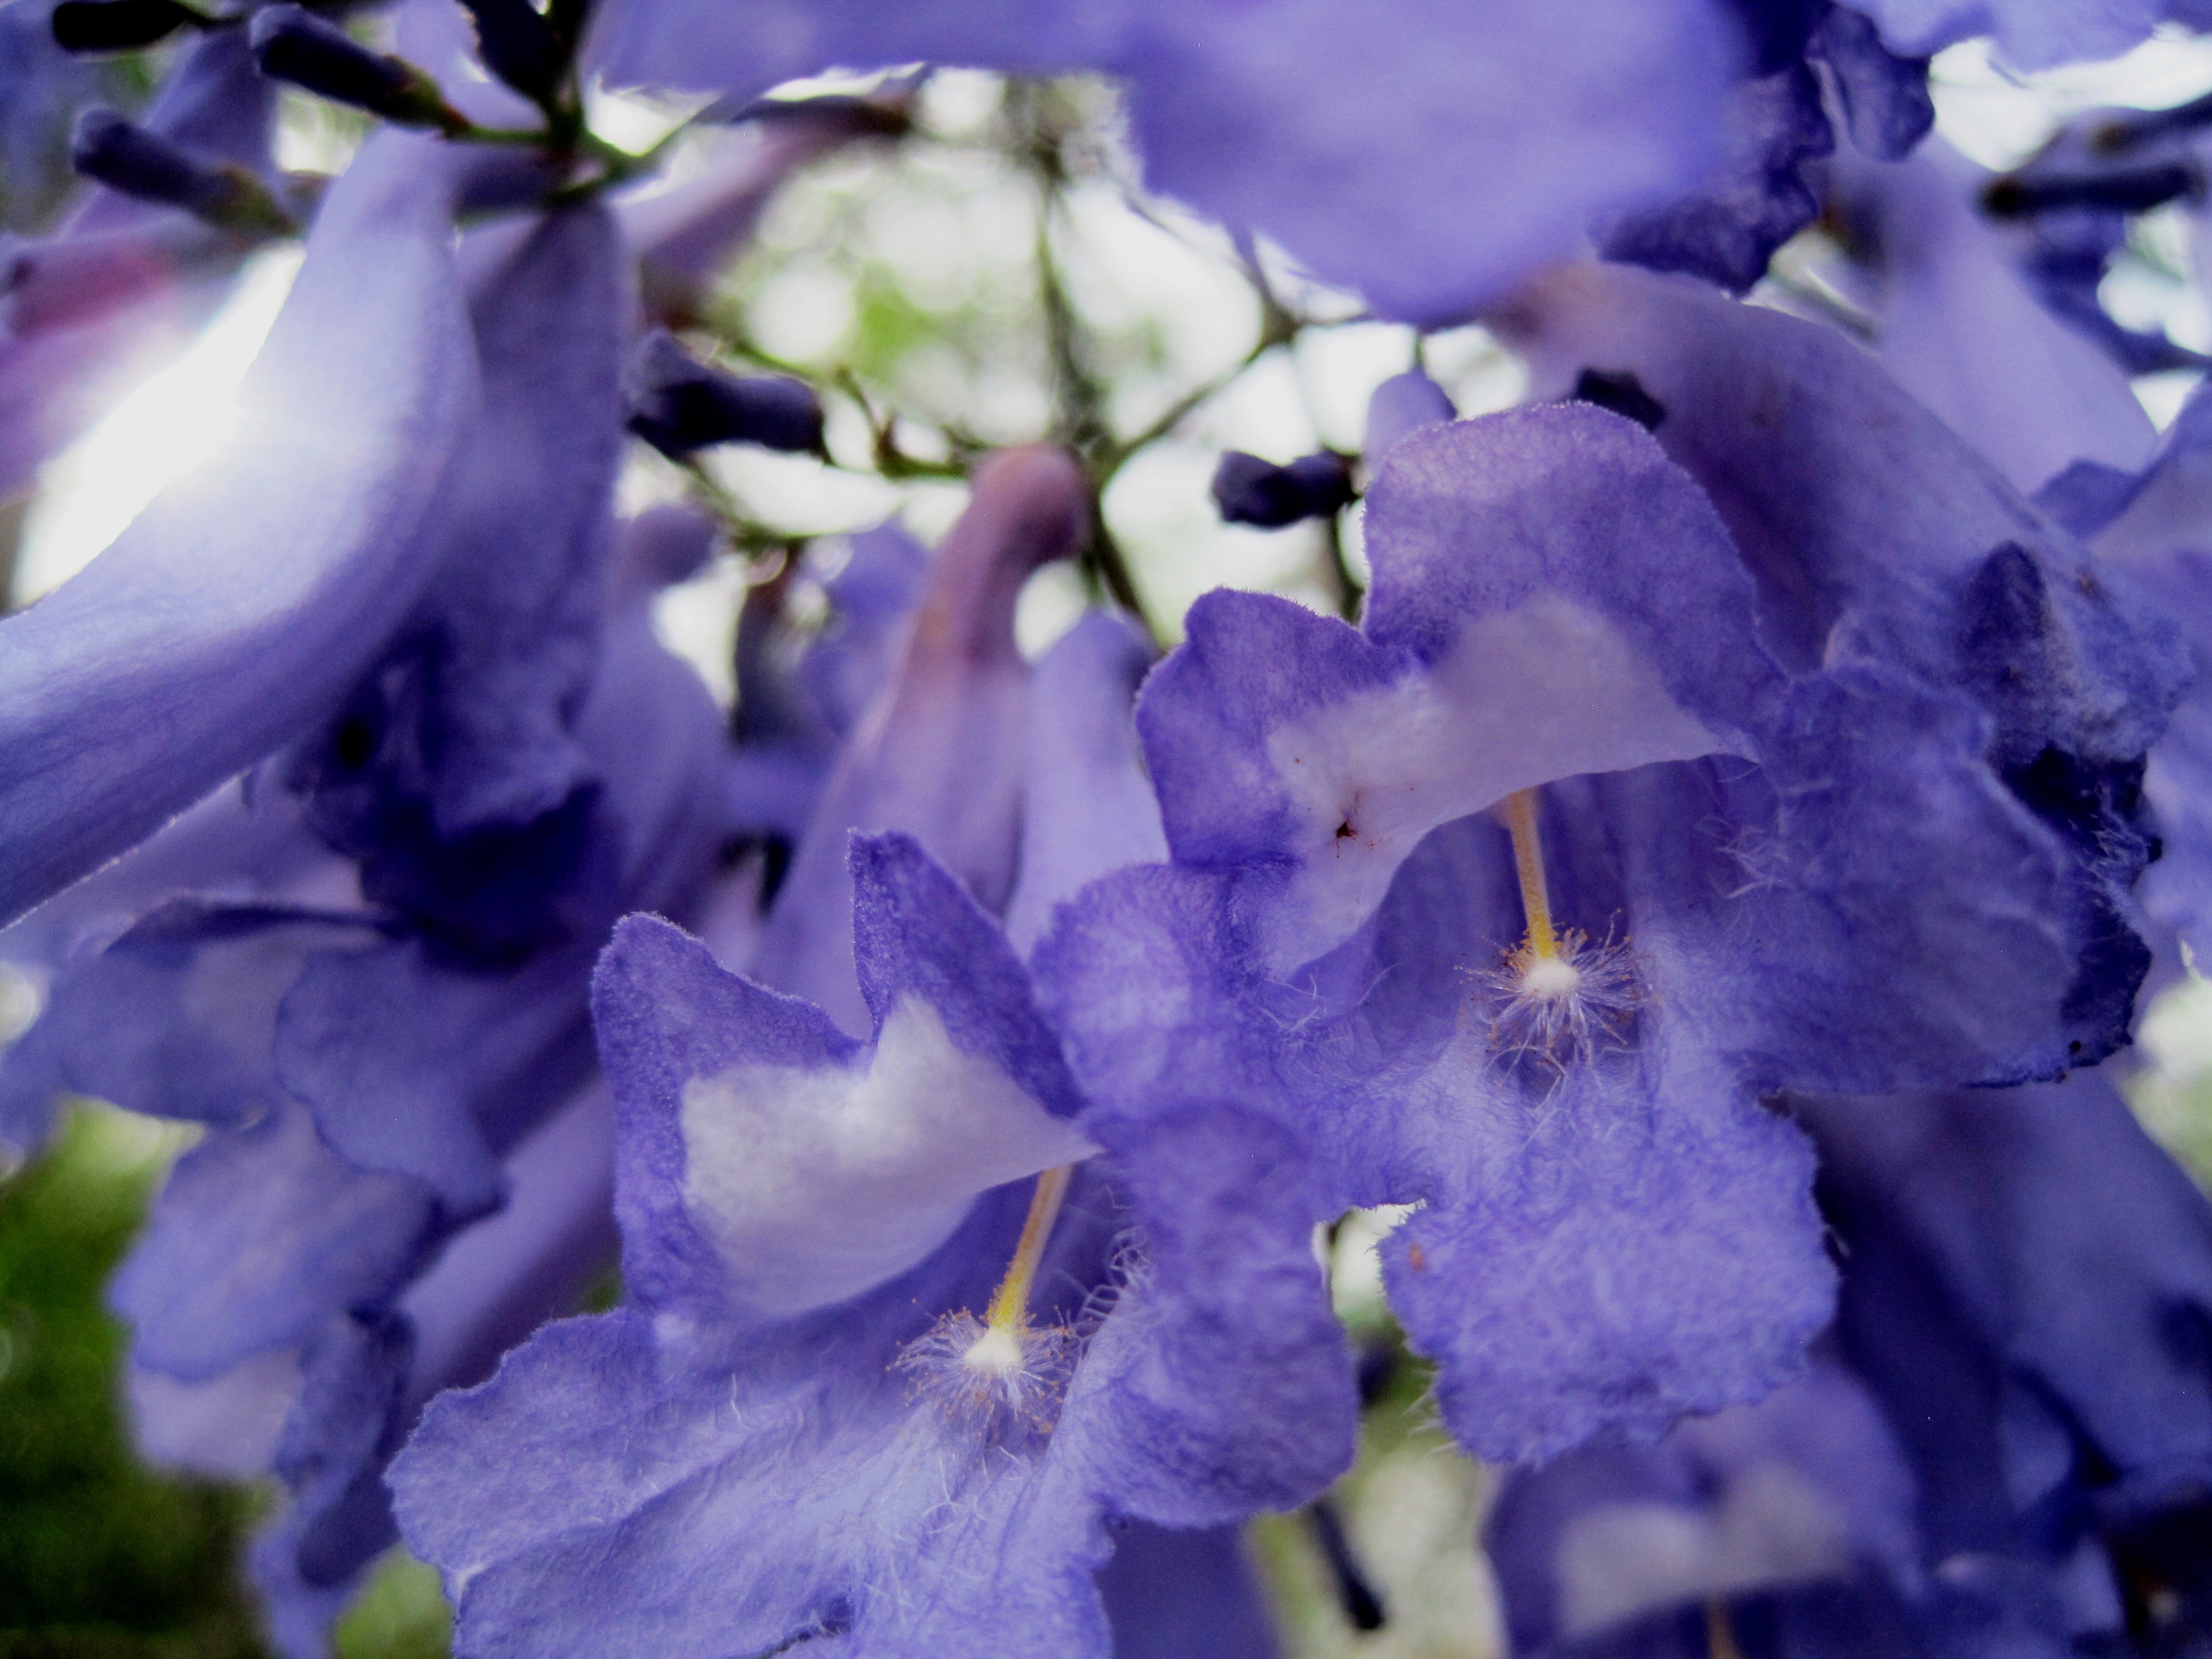
blossom, growth, plant, stem, flower, purple, petal, bloom, foliage, pollen, lush, fresh, blue, flora, ecology, earth, vivid, shrub, fragile, fragrance, macro photography, flowering plant, dainty, delphinium, land plant, jakaranda, tubelike